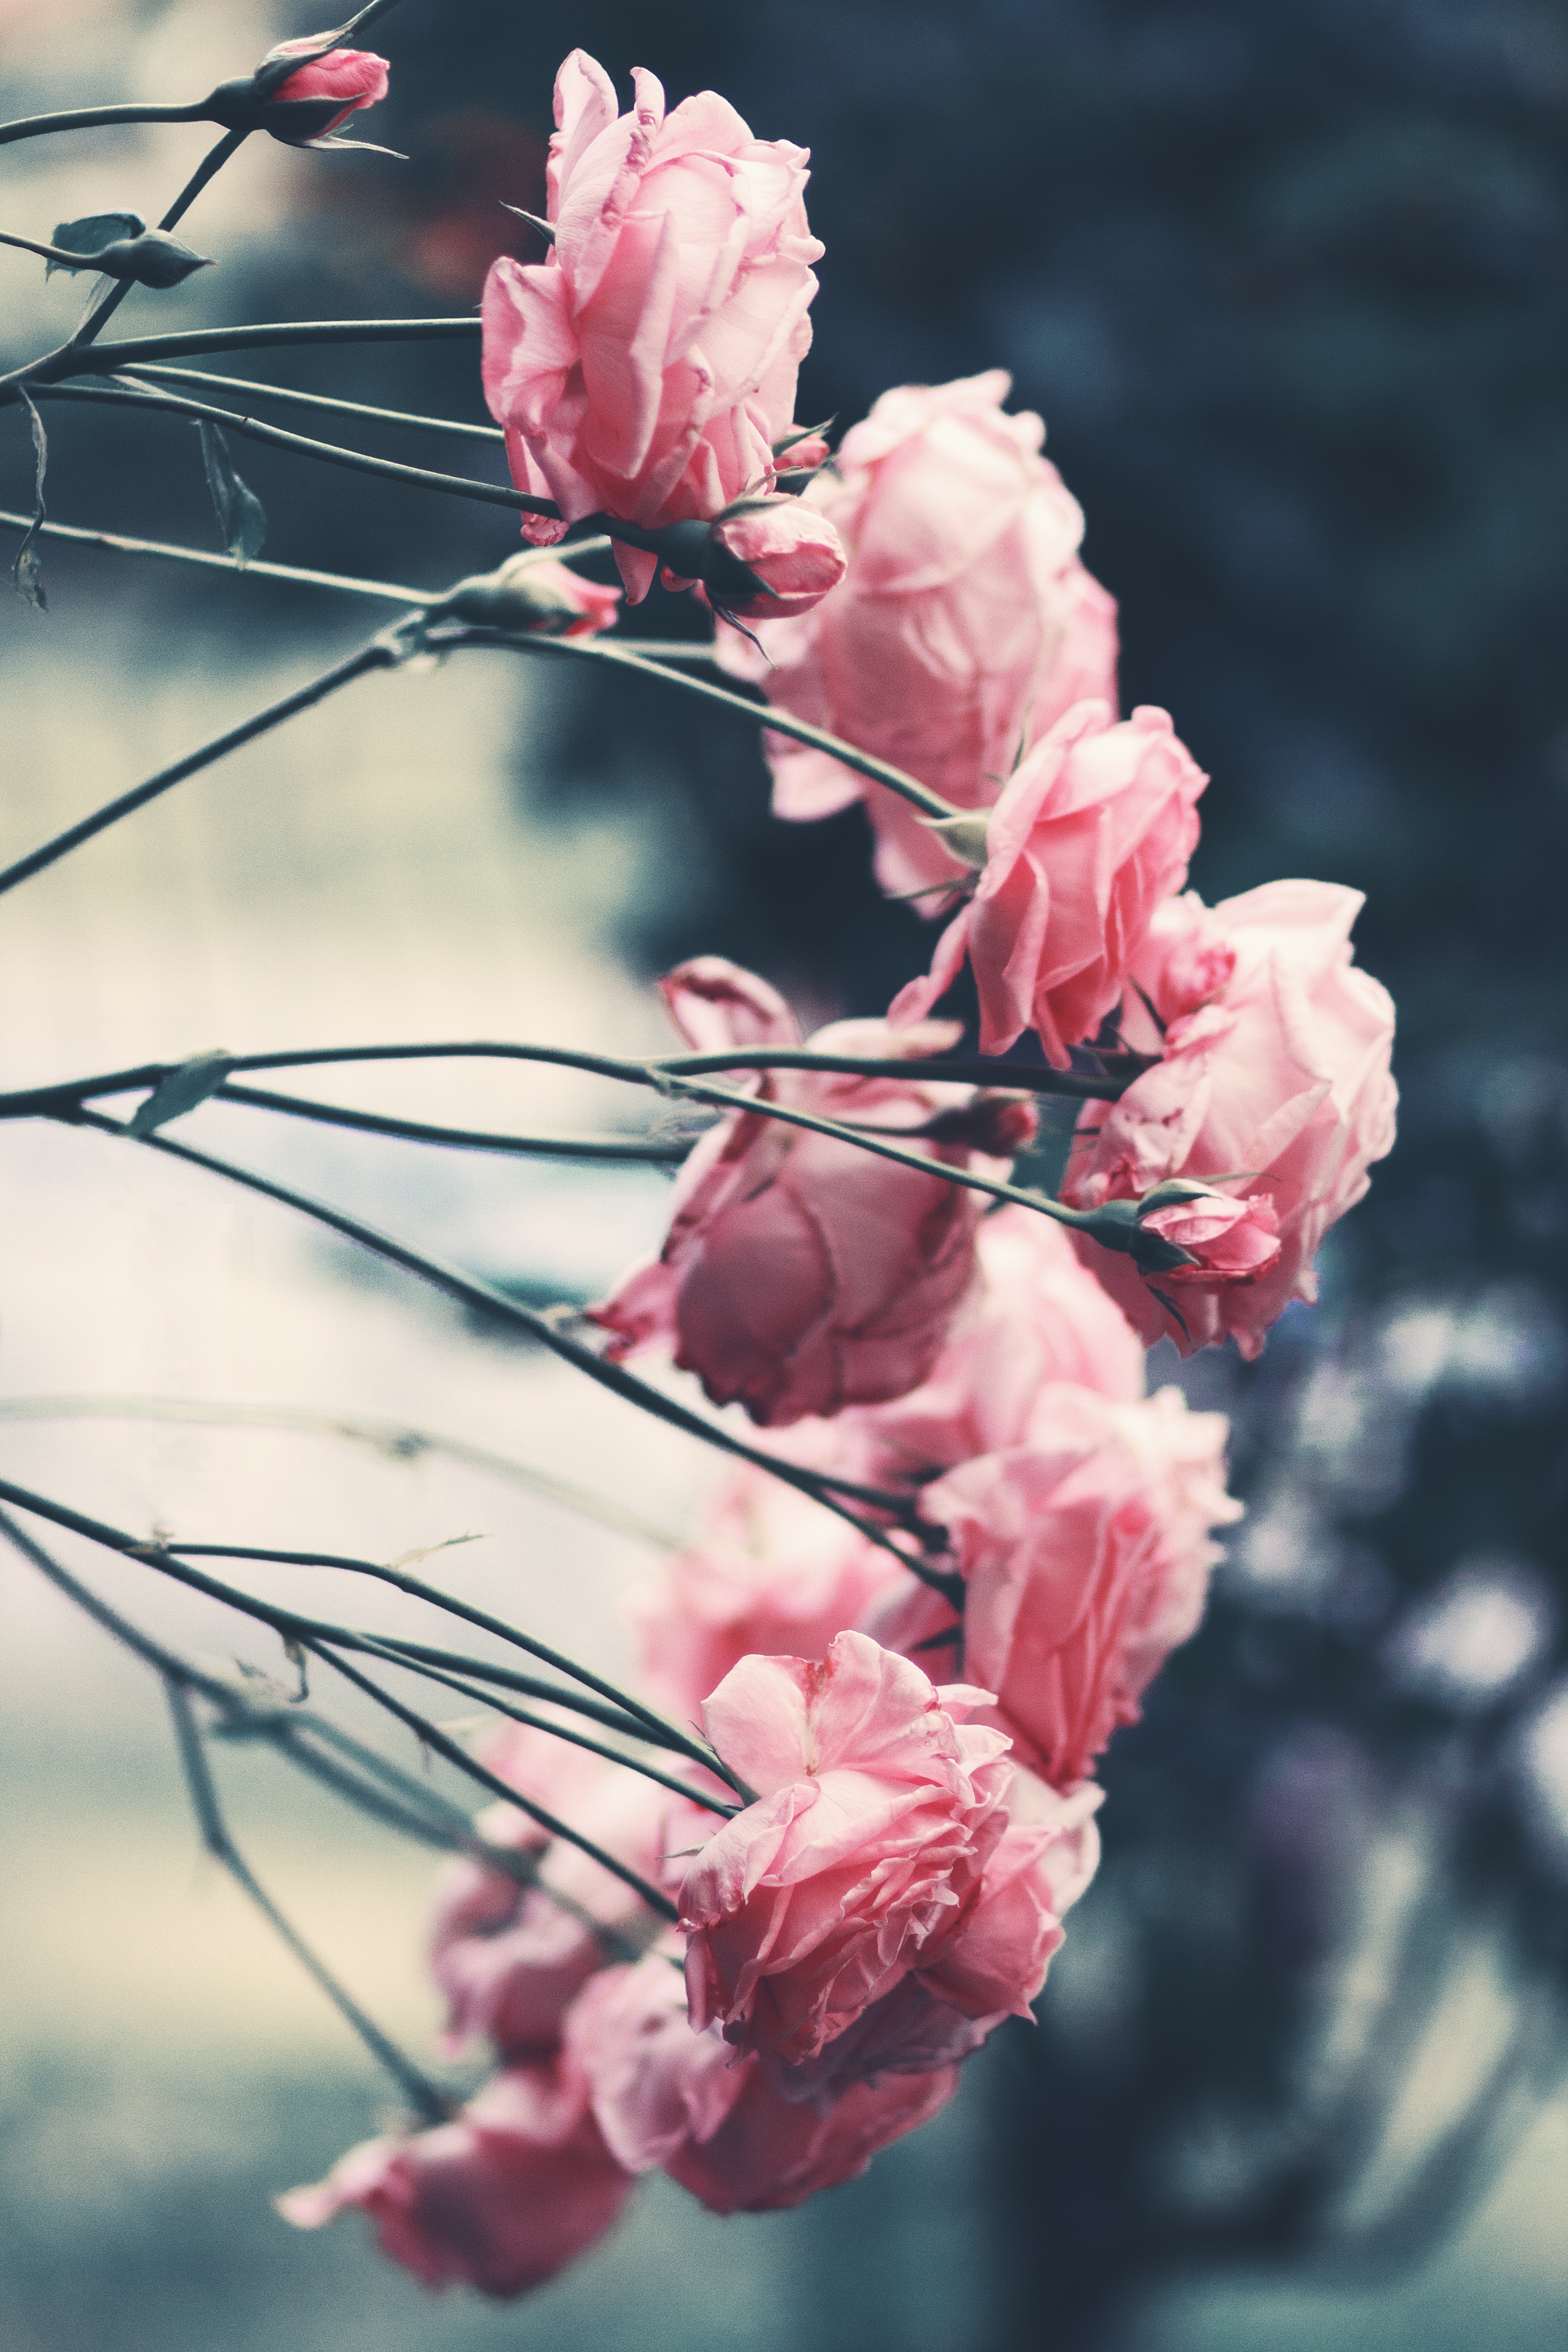
branch, blossom, plant, photography, leaf, flower, petal, floral, rose, spring, red, color, pink, flora, botanical, cherry blossom, close up, floristry, macro photography, flowering plant, land plant